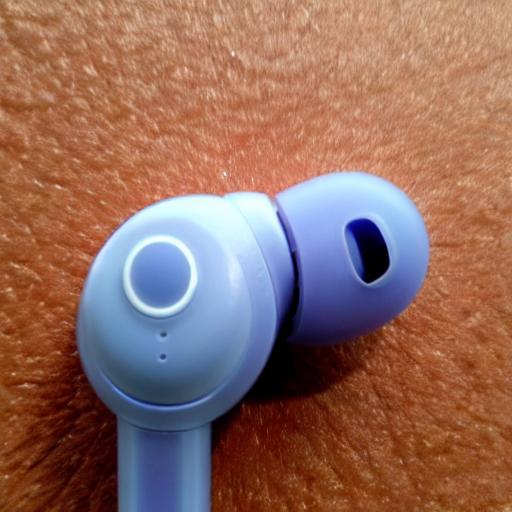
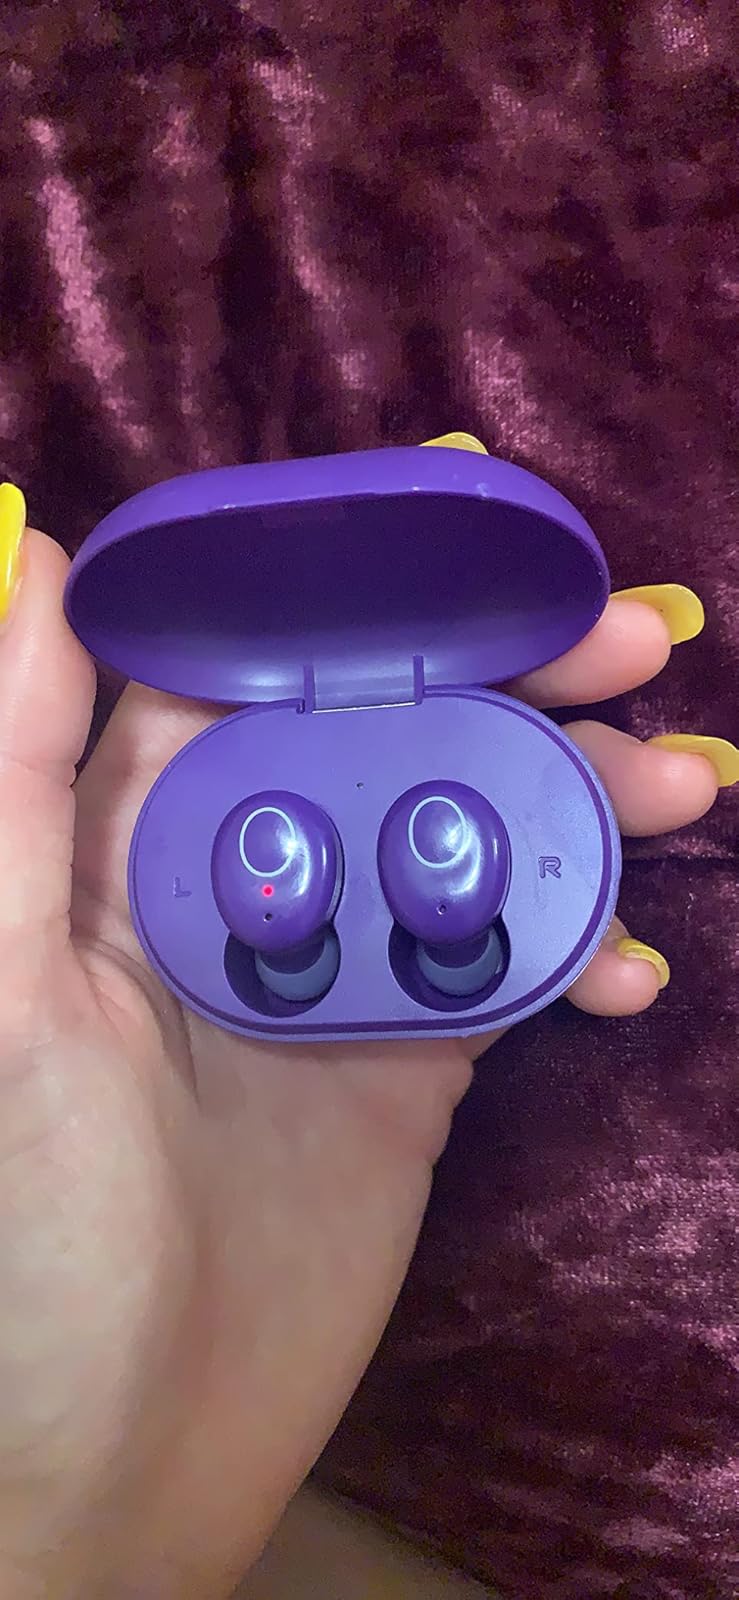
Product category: earbuds
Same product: no